Domhnall Gleeson

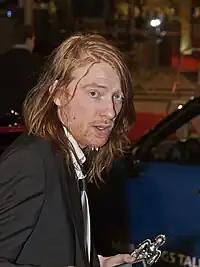
Domhnall Gleeson at the 2011 Berlin International Film Festival

His first release of 2010 was the dystopian romance "Never Let Me Go", starring Carey Mulligan, Keira Knightley, and Andrew Garfield. "Harry Potter and the Deathly Hallows – Part 1" was released in November 2010, with the "Part 2" being released the following July. His portrayal of Bill Weasley, Ron Weasley's older brother, exposed Gleeson to a wider audience. The multi Academy Award nominated Coen Brothers' film "True Grit" featured Gleeson as Moon, a young outlaw. His short comedy film, "Noreen", starring his father and brother, was shown at the Tribeca Film Festival. He portrayed musician Bob Geldof as he organises the 1985 Live Aid concert in the television film "When Harvey Met Bob", which was broadcast on BBC Four on 26 December 2010. Gleeson won the 2011 Ifta Award for Best Actor for his performance in the film.